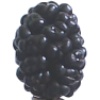
Label: mulberry